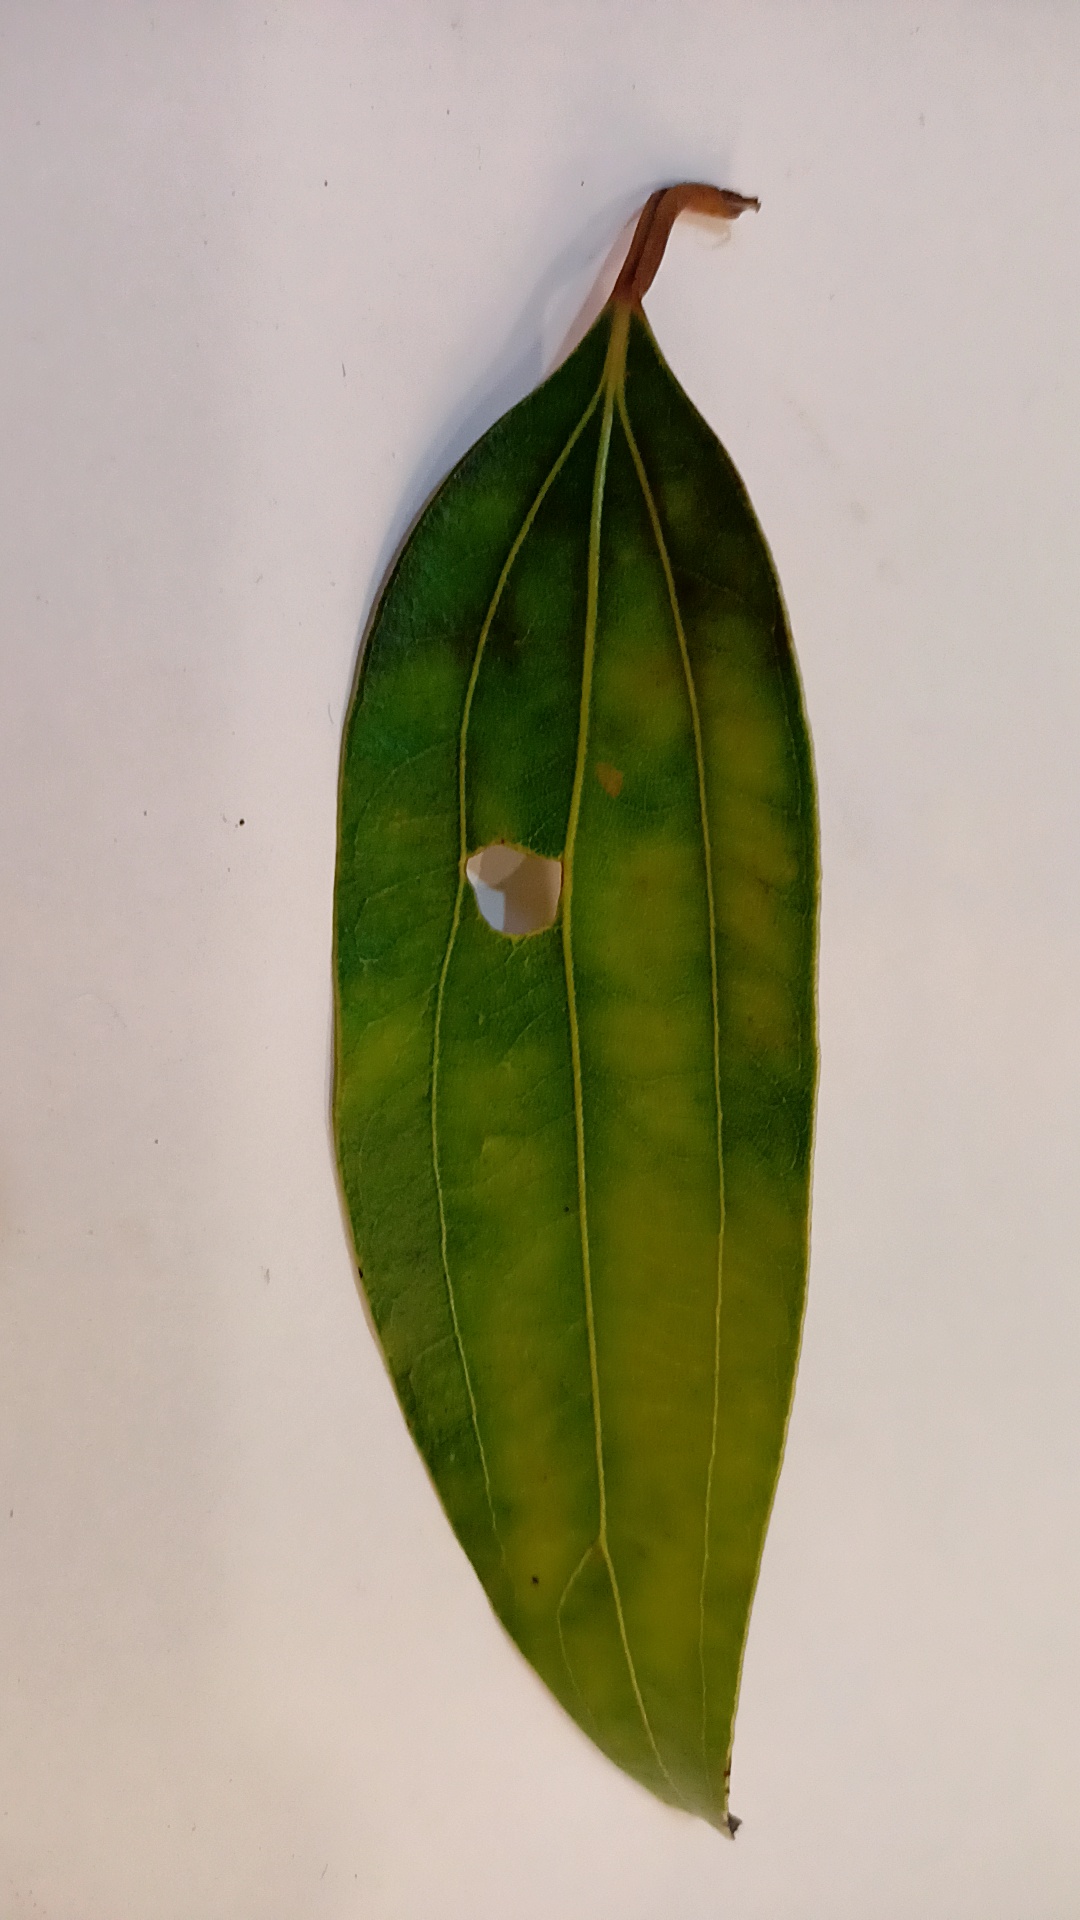
Label: Disease